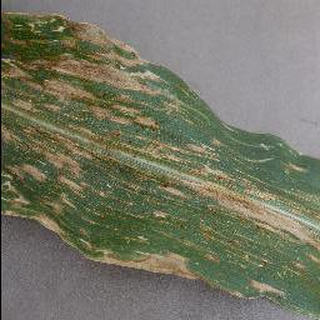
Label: corn_cercospora_leaf_spot